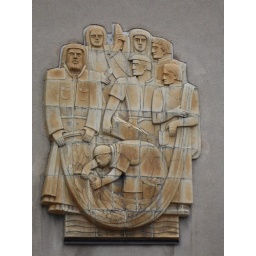
Design on a building near the harbour/ market square in Helsinki